Musaeum Tradescantianum

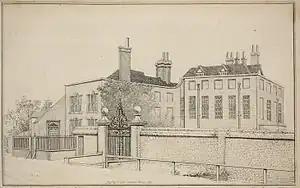
Tradescant's Ark

The Musaeum Tradescantianum was the first museum open to the public to be established in England. Located in South Lambeth, London, it comprised a collection of curiosities assembled by John Tradescant the elder and his son in a building called The Ark, and a botanical collection in the grounds of the building. Turret House, the family home, was demolished in 1881 and the estate has been redeveloped; the house stood on the site of the present Tradescant Road and Walberswick Street, off South Lambeth Road.